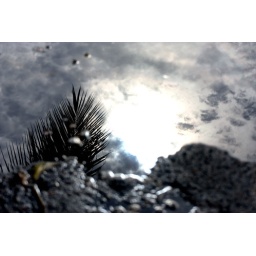
Reflection of sky in water puddle